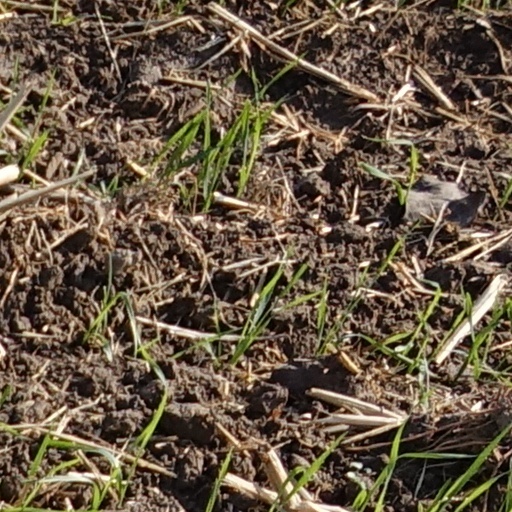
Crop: wheat